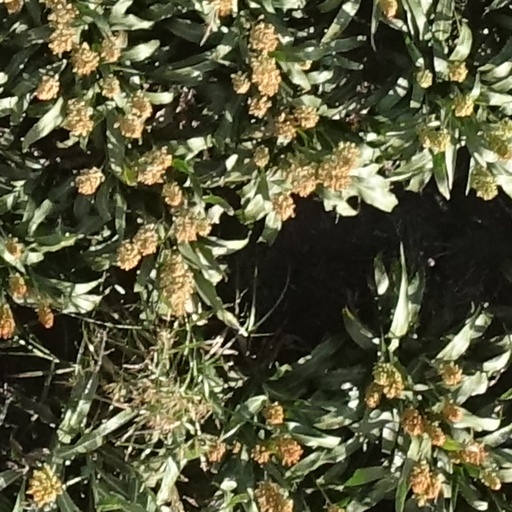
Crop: sorghum